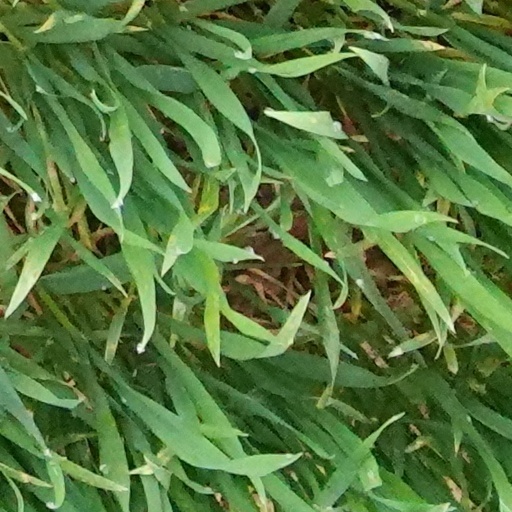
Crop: wheat